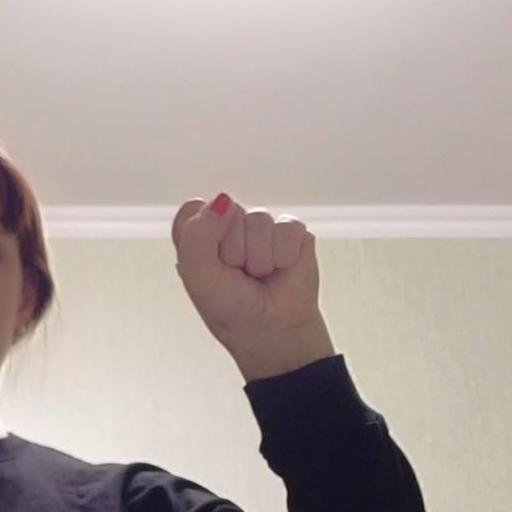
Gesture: fist